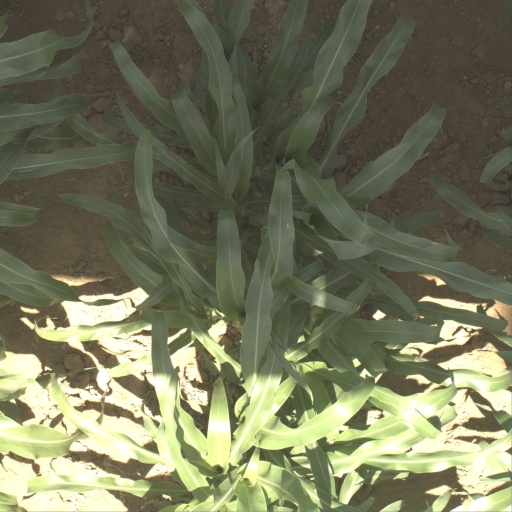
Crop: sorghum